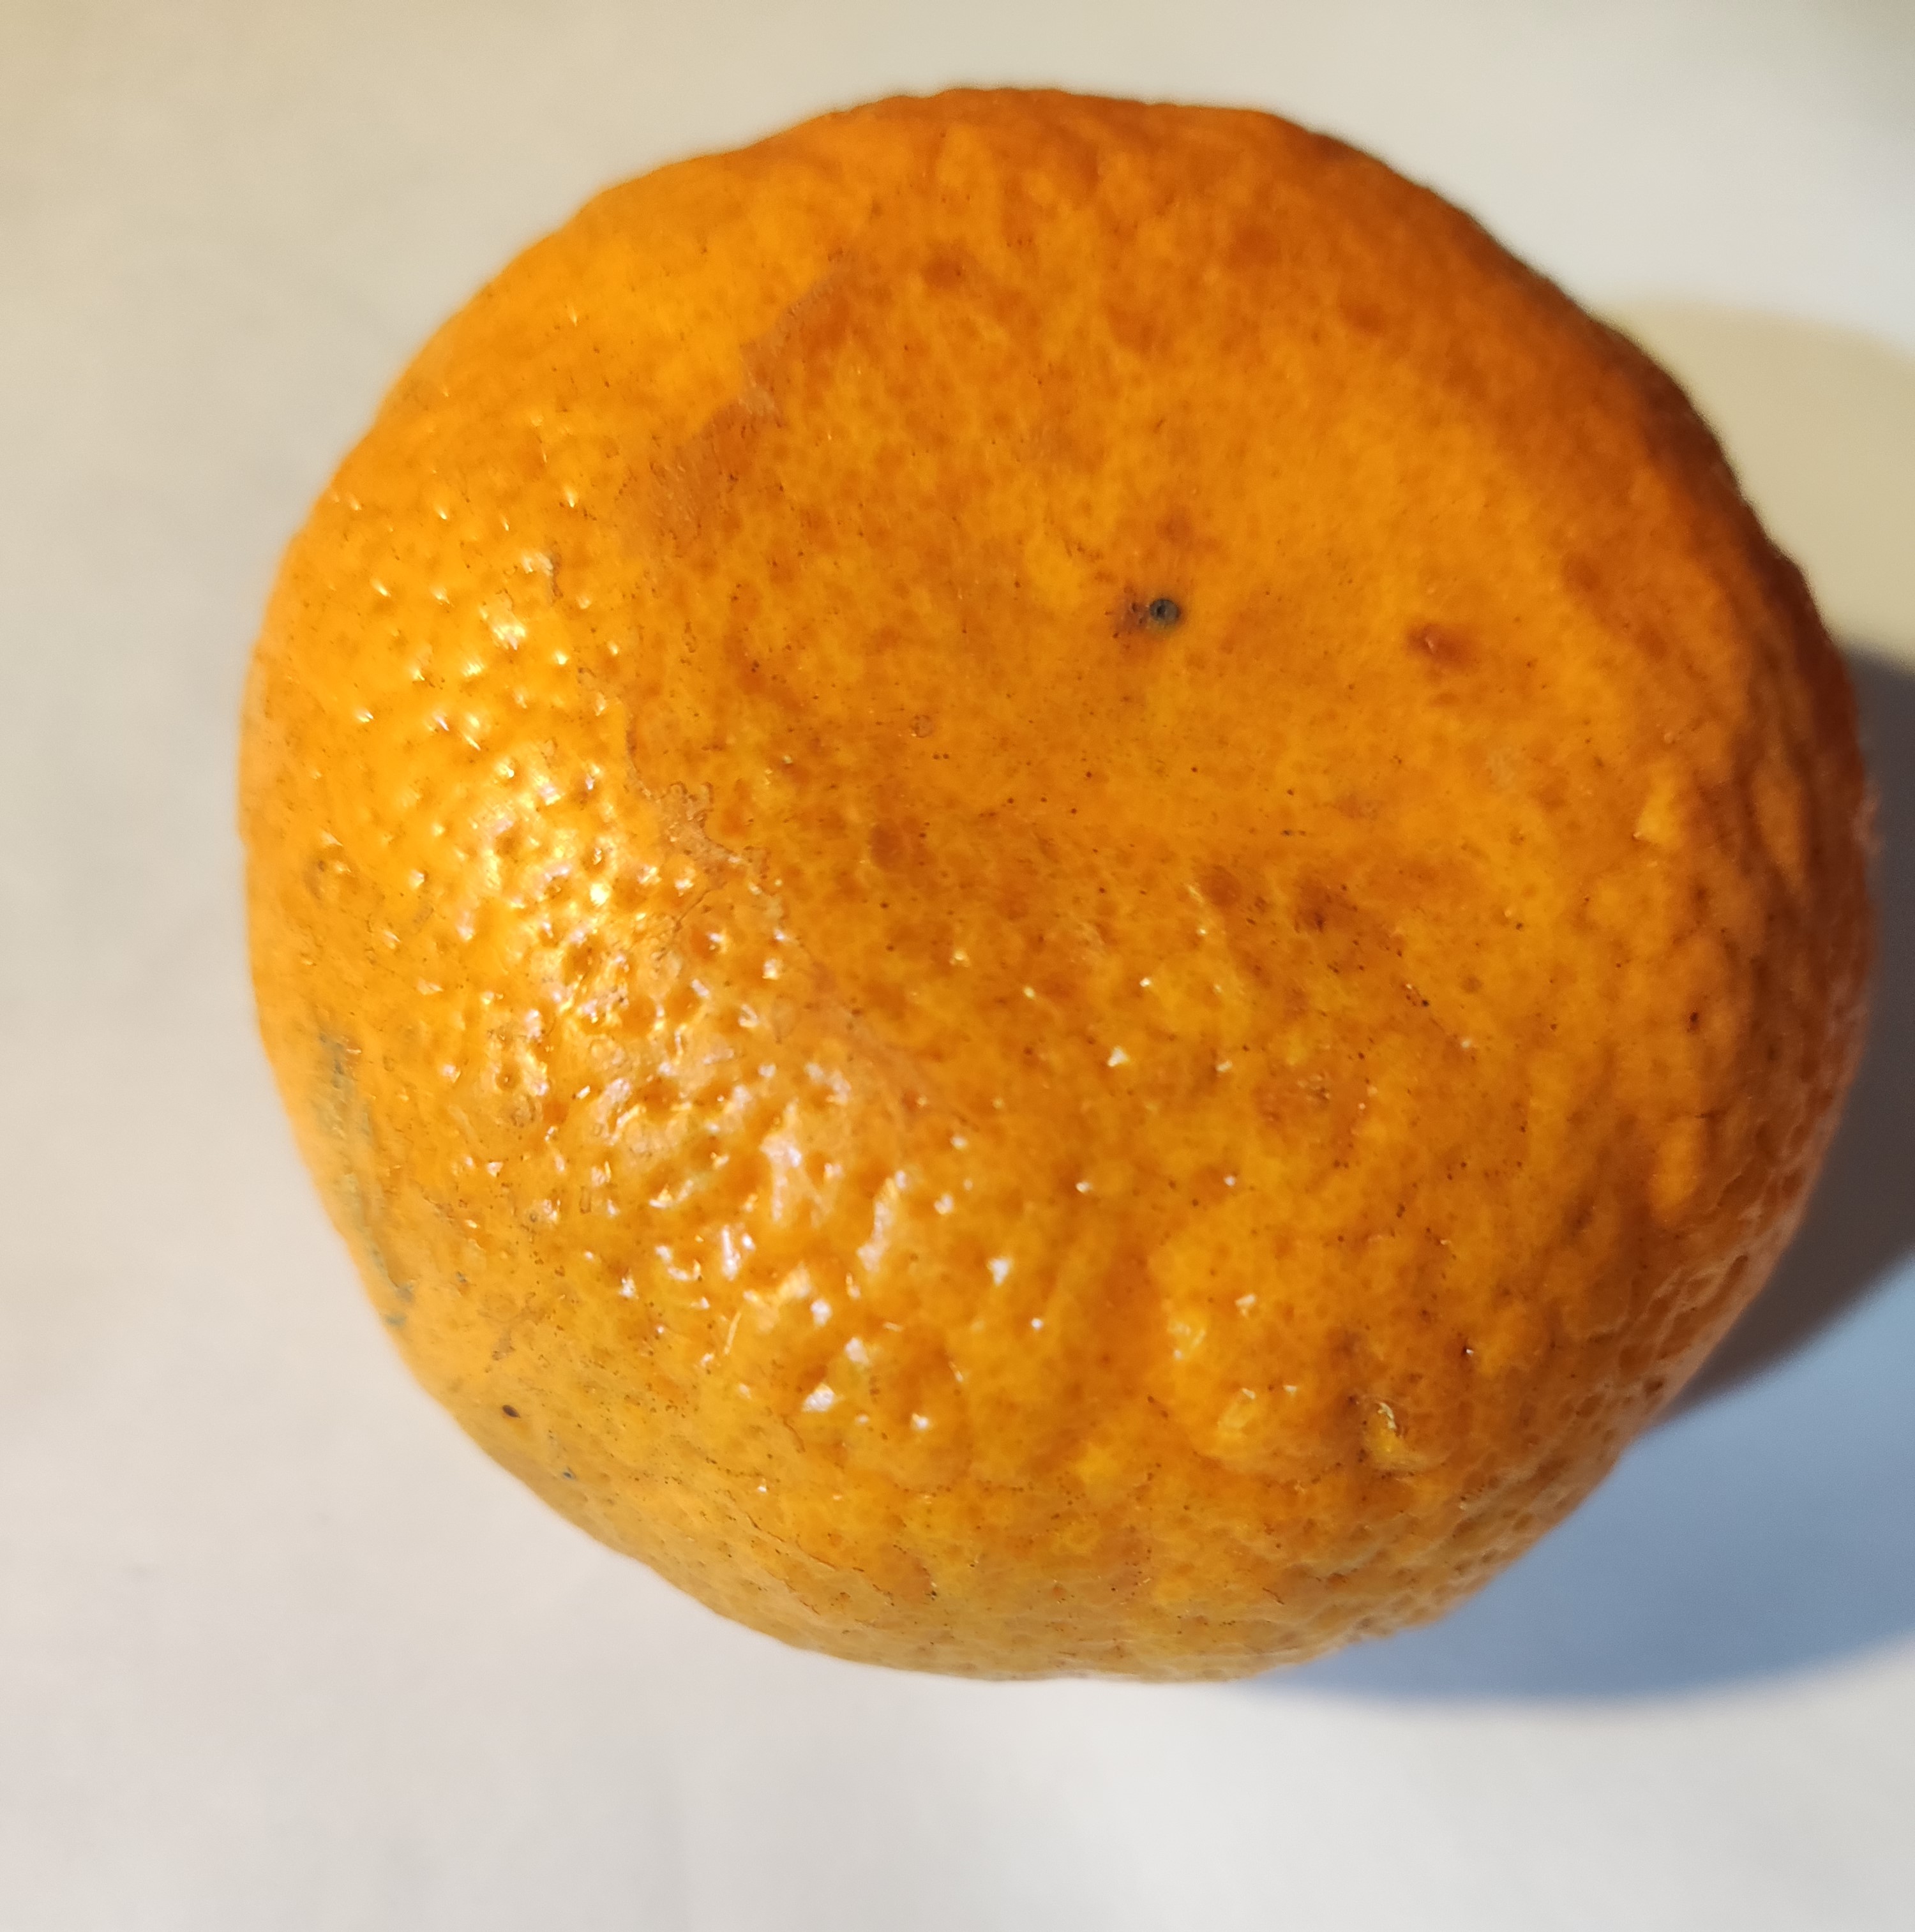
Fruit: orange
Condition: fresh